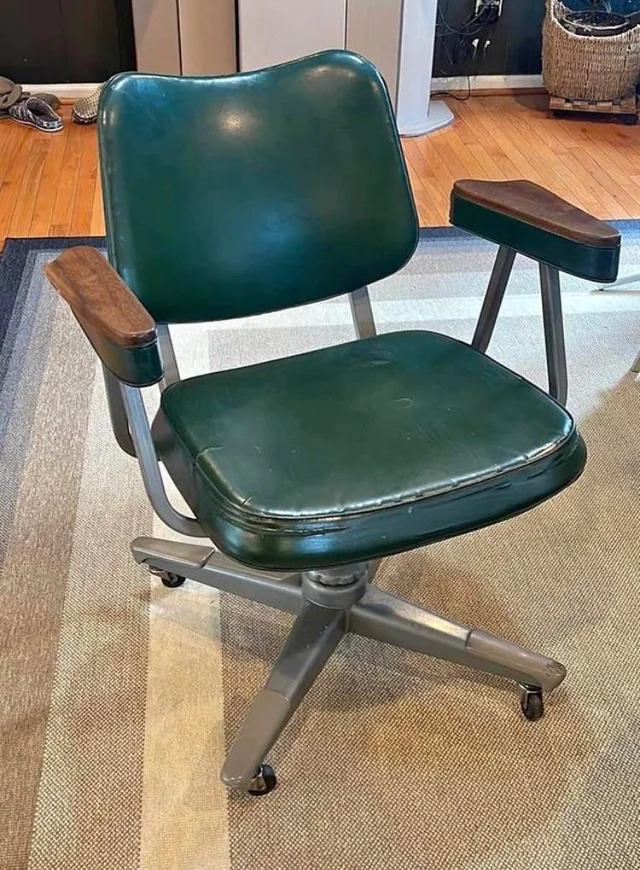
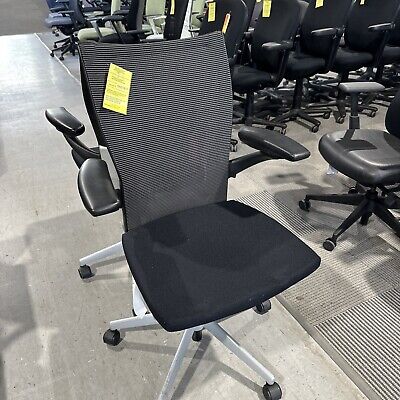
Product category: items_chair
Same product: no